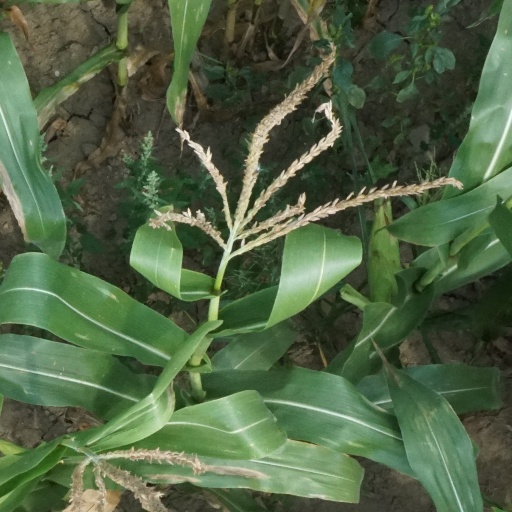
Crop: maize; corn